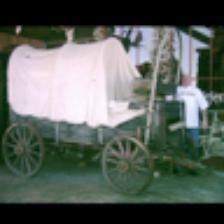
Label: NonHuman